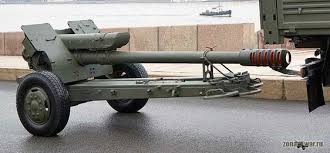
Label: D-30